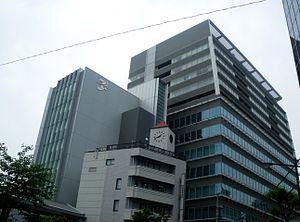
Seven & I Holdings Co., Ltd. est une entreprise japonaise fondée le 1ᵉʳ septembre 2005 en tant que holding pour les chaînes de distribution japonaises 7-Eleven, Ito Yokado ainsi que pour la chaîne de restauration Denny's et la Seven Bank.